Doctor Dan the Bandage Man

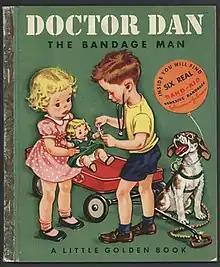
First edition cover

Doctor Dan the Bandage Man is a children's book first published in 1950, which promotes adhesive bandages. It was originally sold with six Band-Aid brand bandages inside (later editions contained two). The book was conceived by publisher Simon & Schuster, and published as part of their Little Golden Books series, with the cooperation of Band-Aid manufacturer Johnson & Johnson. It was written by Helen Gaspard, with illustrations by Corinne Malvern.